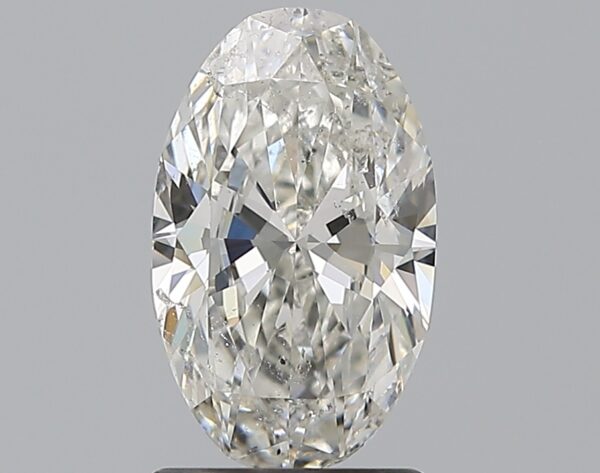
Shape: oval
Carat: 1.5
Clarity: SI2
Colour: H
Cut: EX
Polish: EX
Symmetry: GD
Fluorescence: M
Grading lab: GIA
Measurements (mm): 9.82 x 5.99 x 3.66